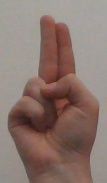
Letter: taa